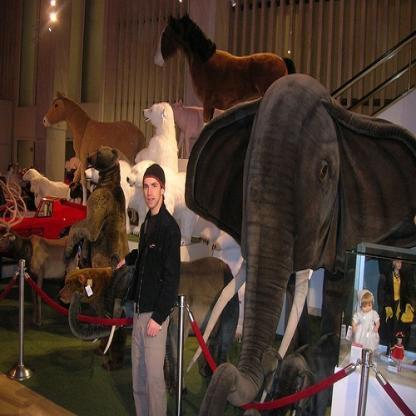
Scene: Indoor